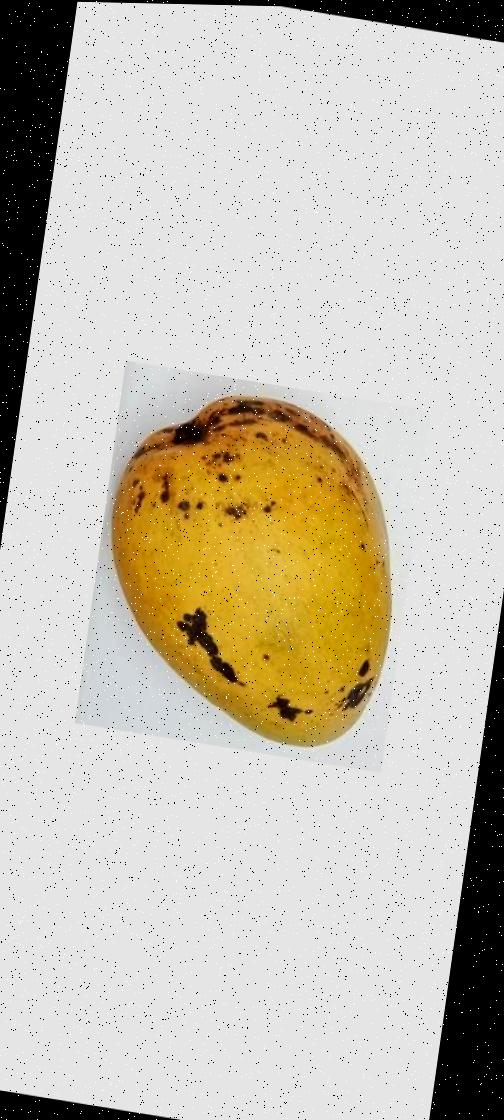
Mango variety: Bari-11